Bharata (Ramayana)

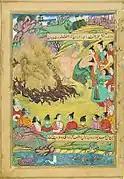
Bharata faints during his father Dasaratha's cremation

After meeting the tribal king Guha of the Nishadas, and crossing the river Ganga, Bharata, along with Shatrughna and the army of Kosala, reached Chitrakuta. Lakshmana grew threatened by the presence of Bharata, and suggested that Rama prepare to defend himself. Watching Bharata approach alone in his ascetic garments, Rama allayed his fears. Bharata prostrated himself before Rama, and informed the trio of Dasharatha's passing. After expressing his desire to see Rama assume the throne, the half-brothers offered libations for their father's soul. The following morning, Bharata once again entreated Rama to assume the kingship, and undo the harm that had been caused by Kaikeyi's actions. If Rama refused, Bharata told him, he would live with him in the forest. Rama, however, told his half-brother that he was presently living in exile to fulfil his father's pledge, and that that latter must do the same. When Bharata realized that Rama could not be persuaded otherwise, he urged his half-brother to give him his sandals. He proposed to place Rama's sandals upon the throne of Ayodhya, and rule as a regent for the period of Rama's exile, as an ascetic. Rama consented to this idea. Bharata carried Rama's sandals upon his head, proceeding to Nandigrama, a village on the outskirts of Ayodhya. He had the throne of Ayodhya brought to the village, along with other royal paraphernalia. Placing the sandals on the throne to represent Rama, Bharata assumed the regency of Kosala for fourteen years, the kingdom administered from the village.